Christian Ernst Bernhard Morgenstern

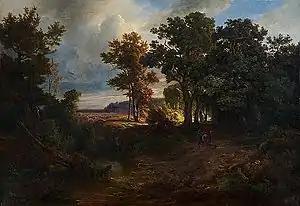
"Landschaft mit Waldweg und Reiter" or "Landscape with forest path and rider" (1849)

Morgenstern was born in Hamburg as one of six children to a painter of miniatures, Johann Heinrich Morgenstern (1769–1813). After the early death of his father he was placed as an apprentice in the graphic workshop of the . Cornelius Suhr took the young Morgenstern as his servant on a two-year journey through Germany to publicise the panorama prints which the brothers Suhr produced. 1822 followed another long journey to St. Petersburg, where they stayed for a year and to Moscow. On their return to Hamburg Morgenstern succeeded in leaving Suhr (Vollmer took his place).